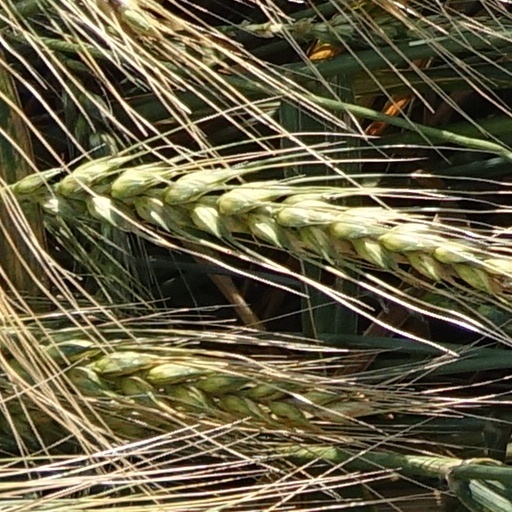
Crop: wheat